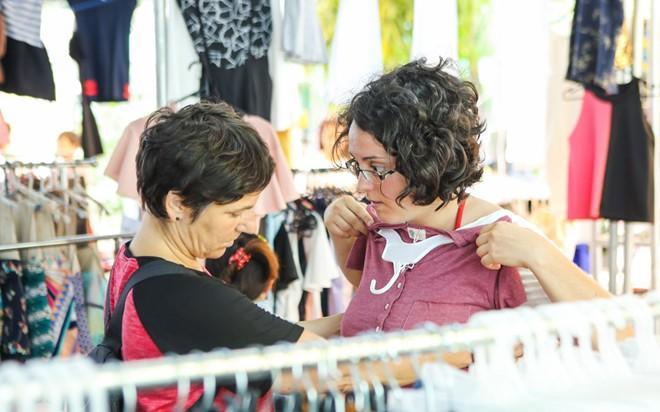
có hai người phụ nữ đang ướm thử áo cho nhau